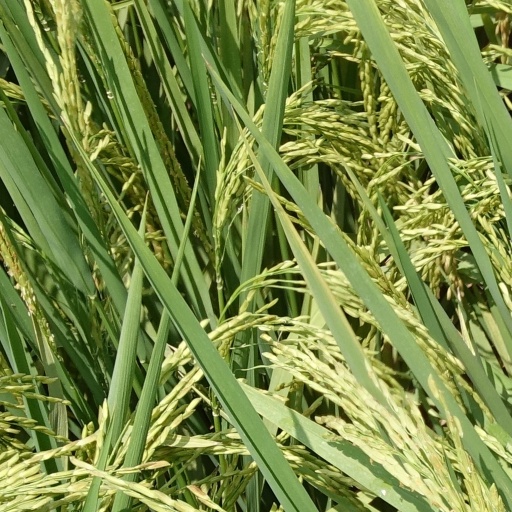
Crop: rice